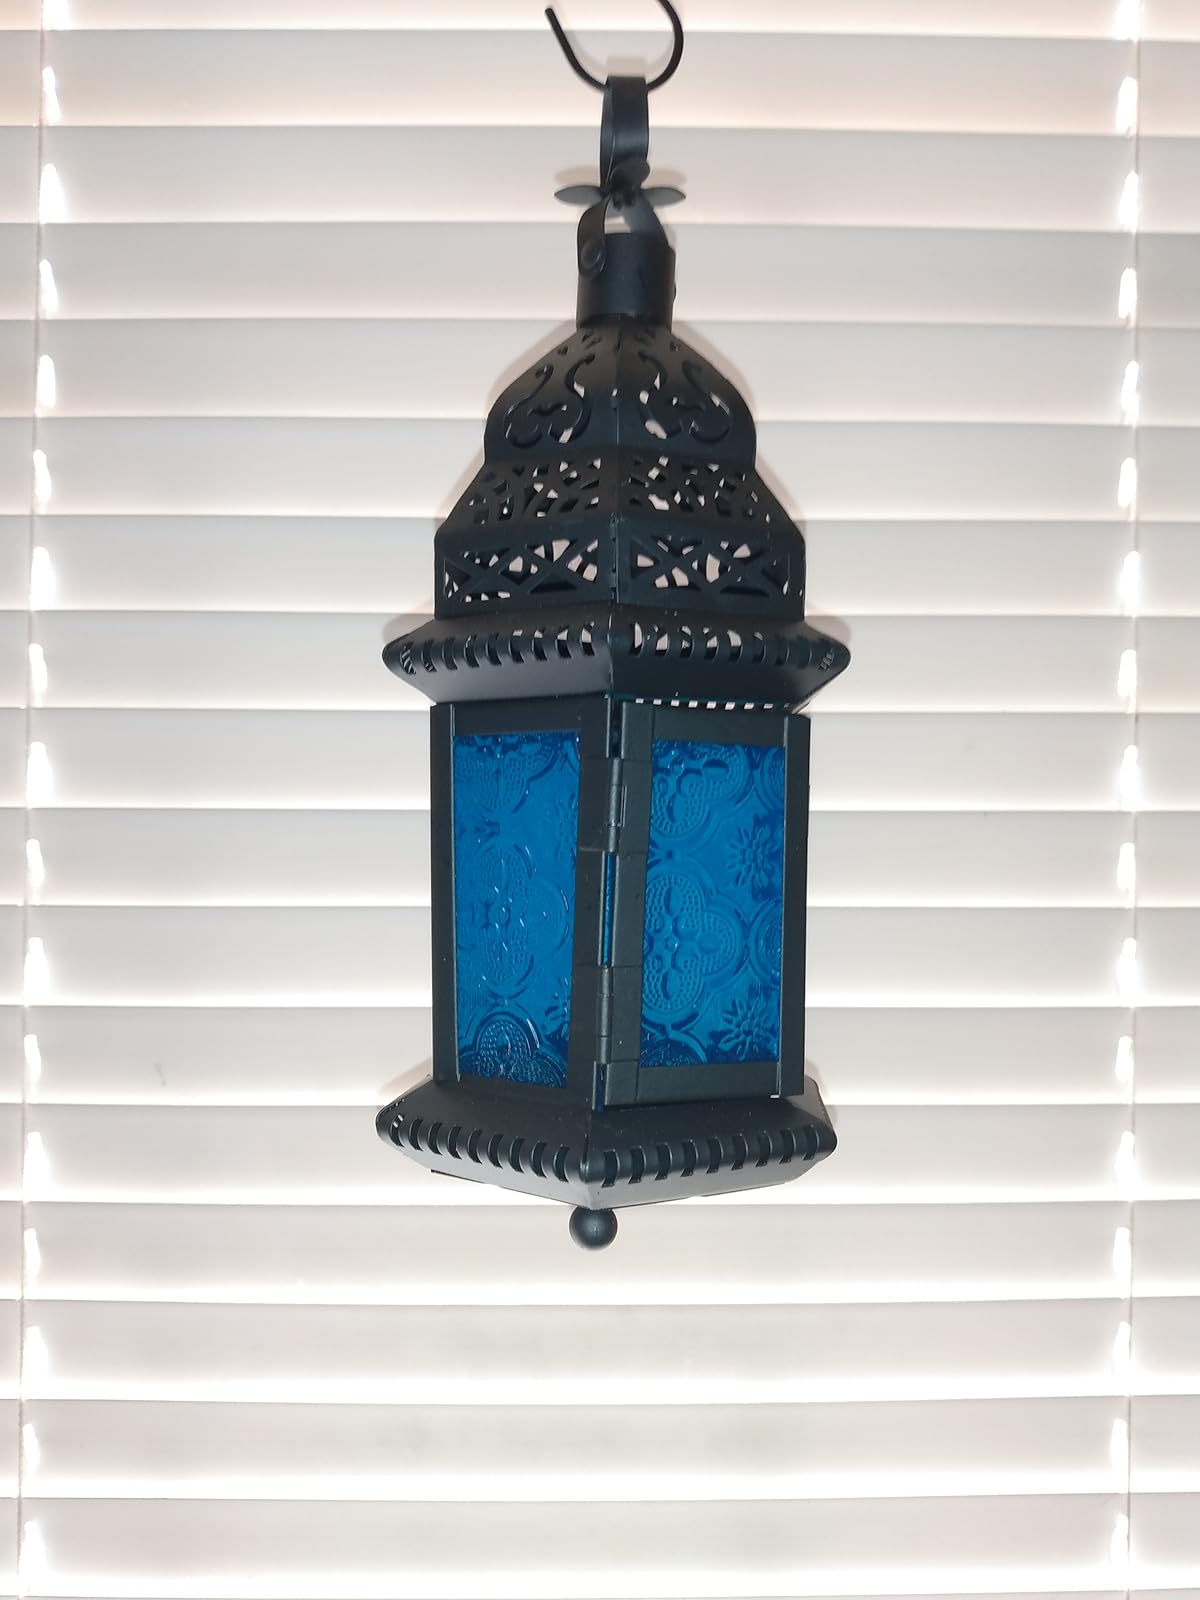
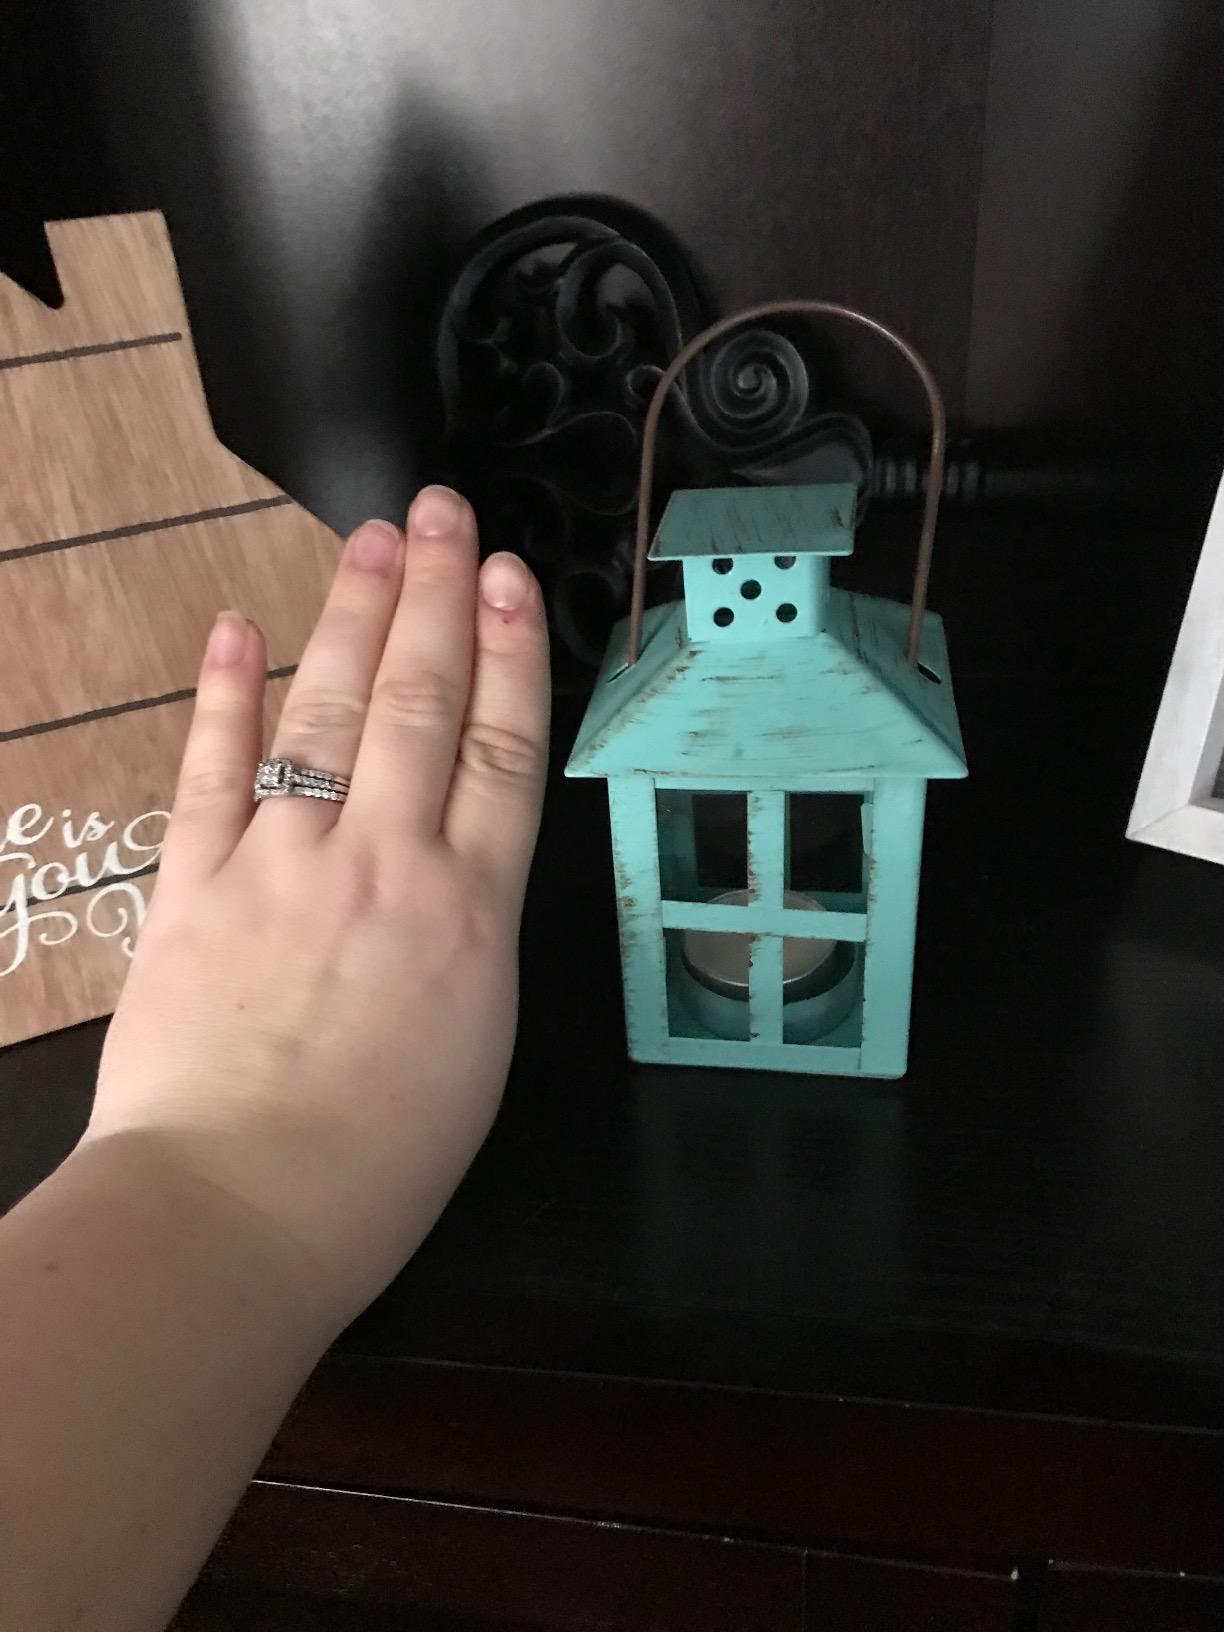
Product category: lantern
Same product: no